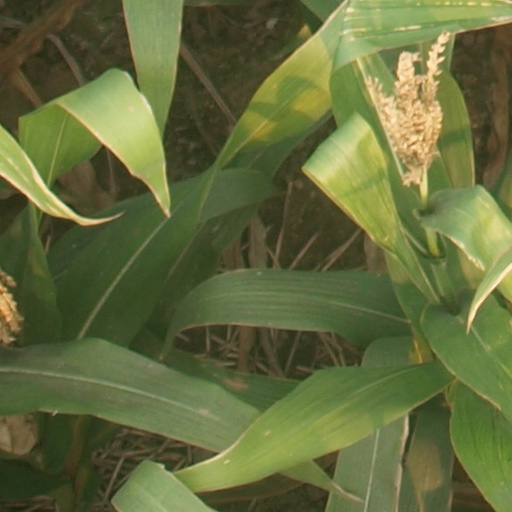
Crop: maize; corn